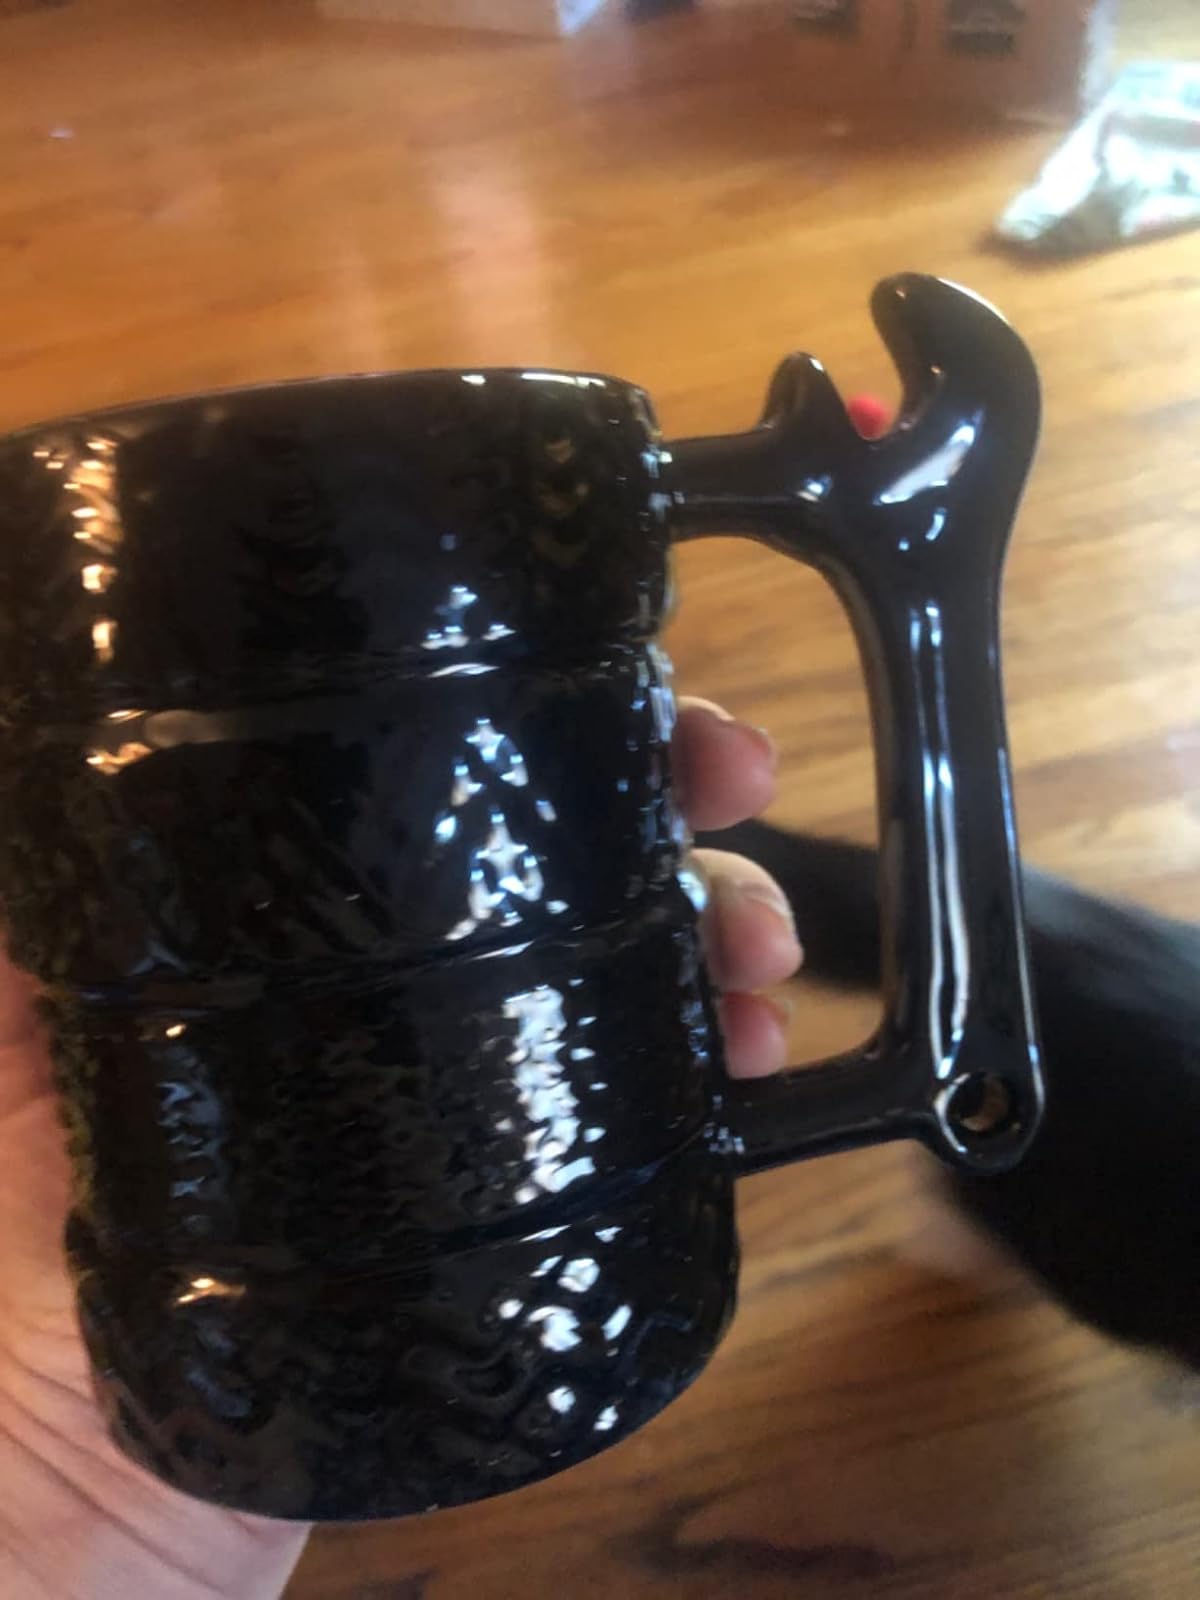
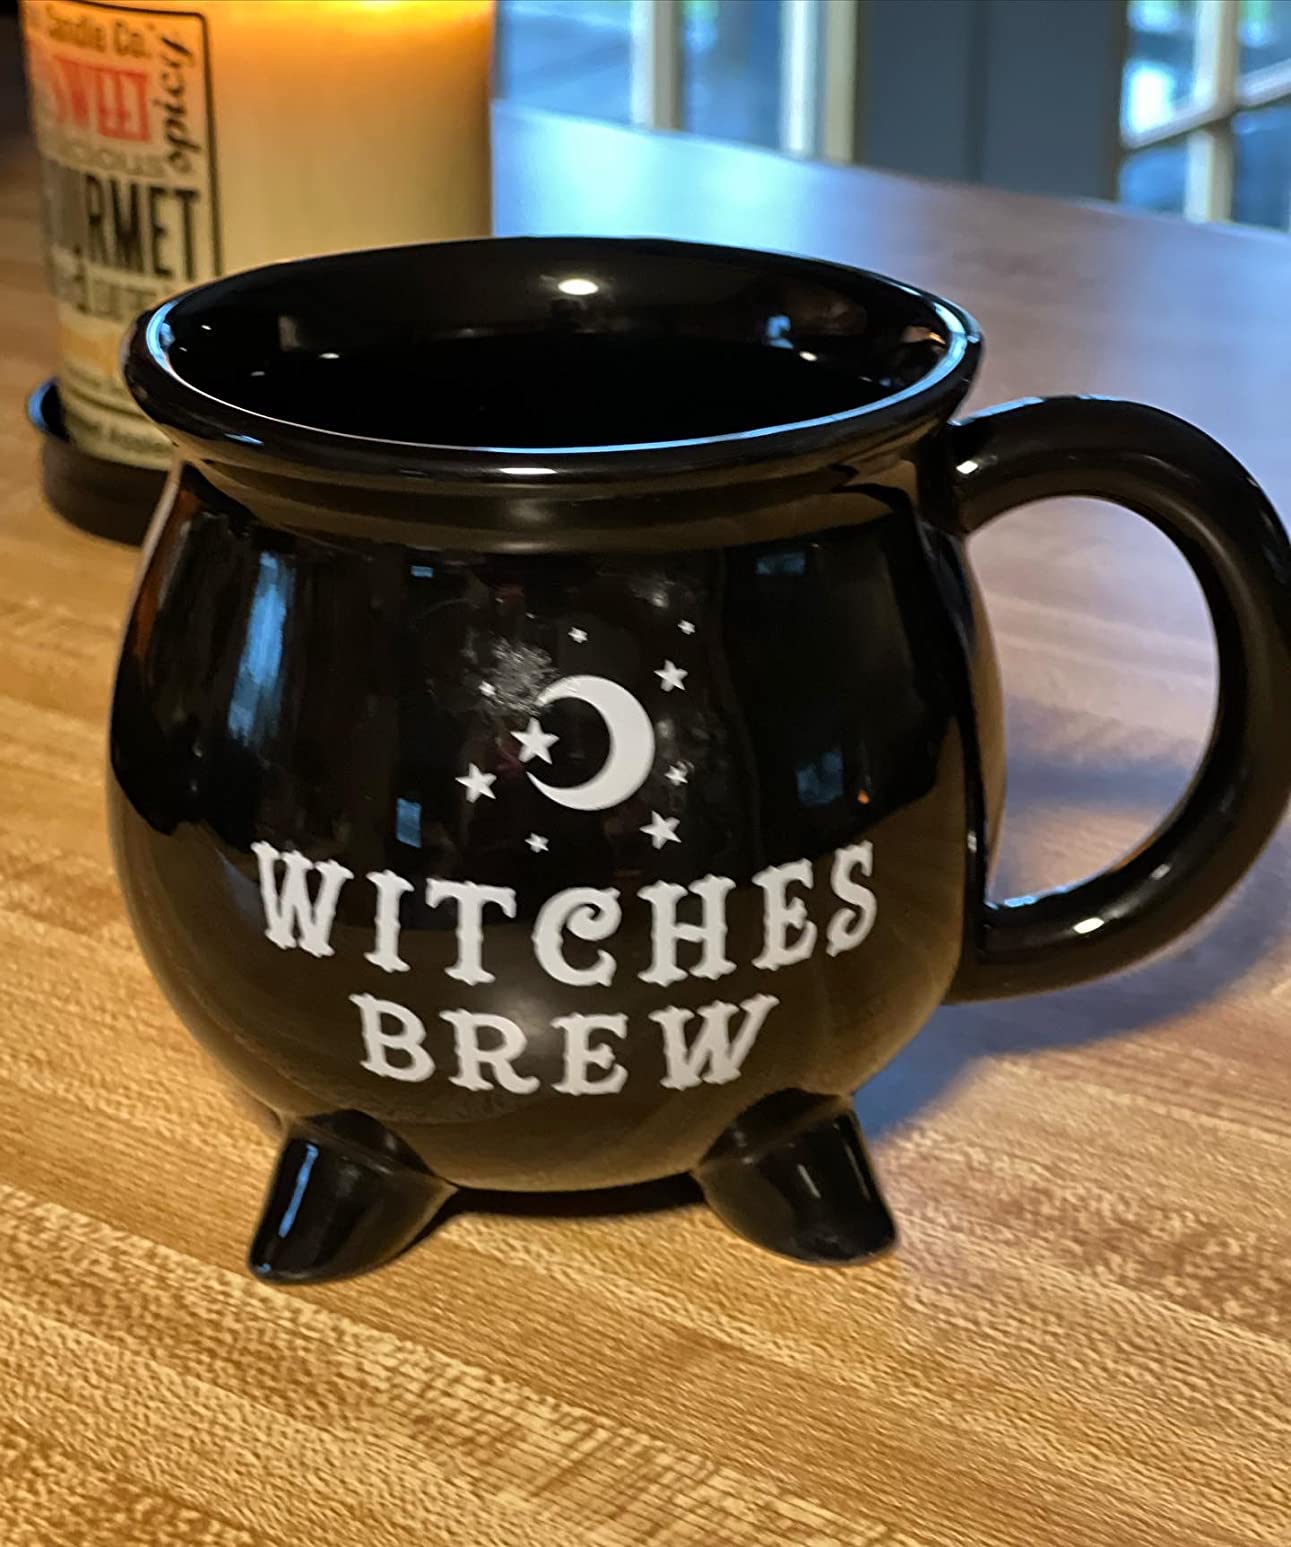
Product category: items_mug
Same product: no